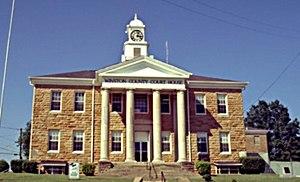
La ville de Double Springs est le siège du comté de Winston, dans l'État de l'Alabama, aux États-Unis.